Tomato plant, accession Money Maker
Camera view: tilt-top (135 deg); turntable rotation: 150 degrees
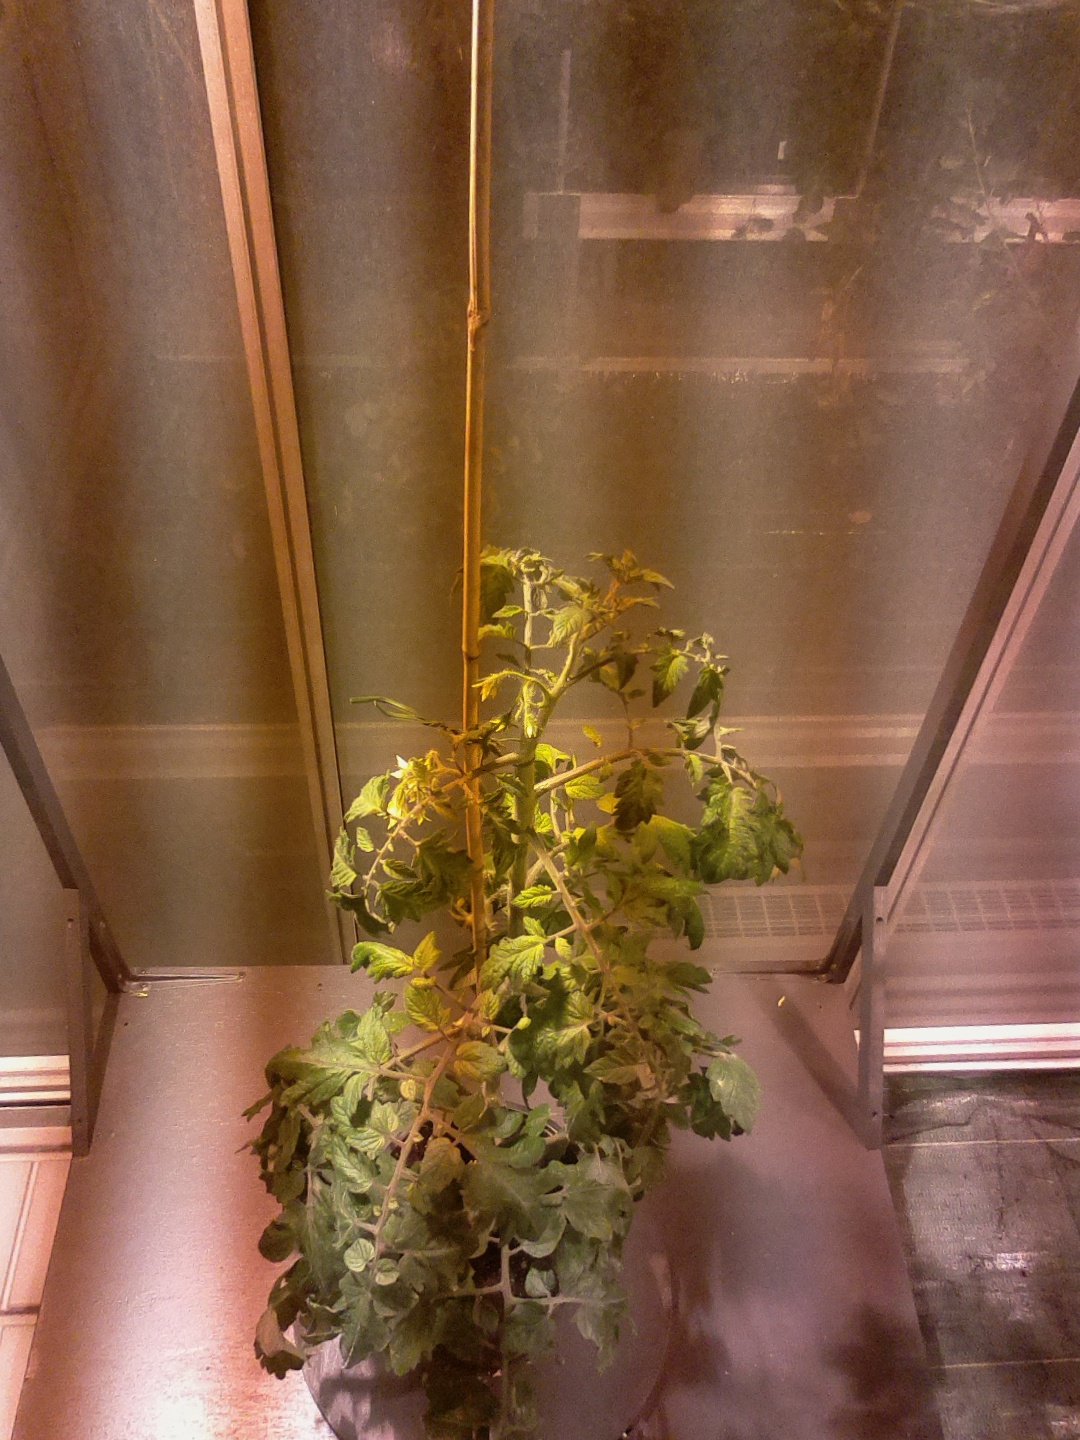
BBCH growth stage 69: End of flowering, 90%-100% of flowers open, more petals falling